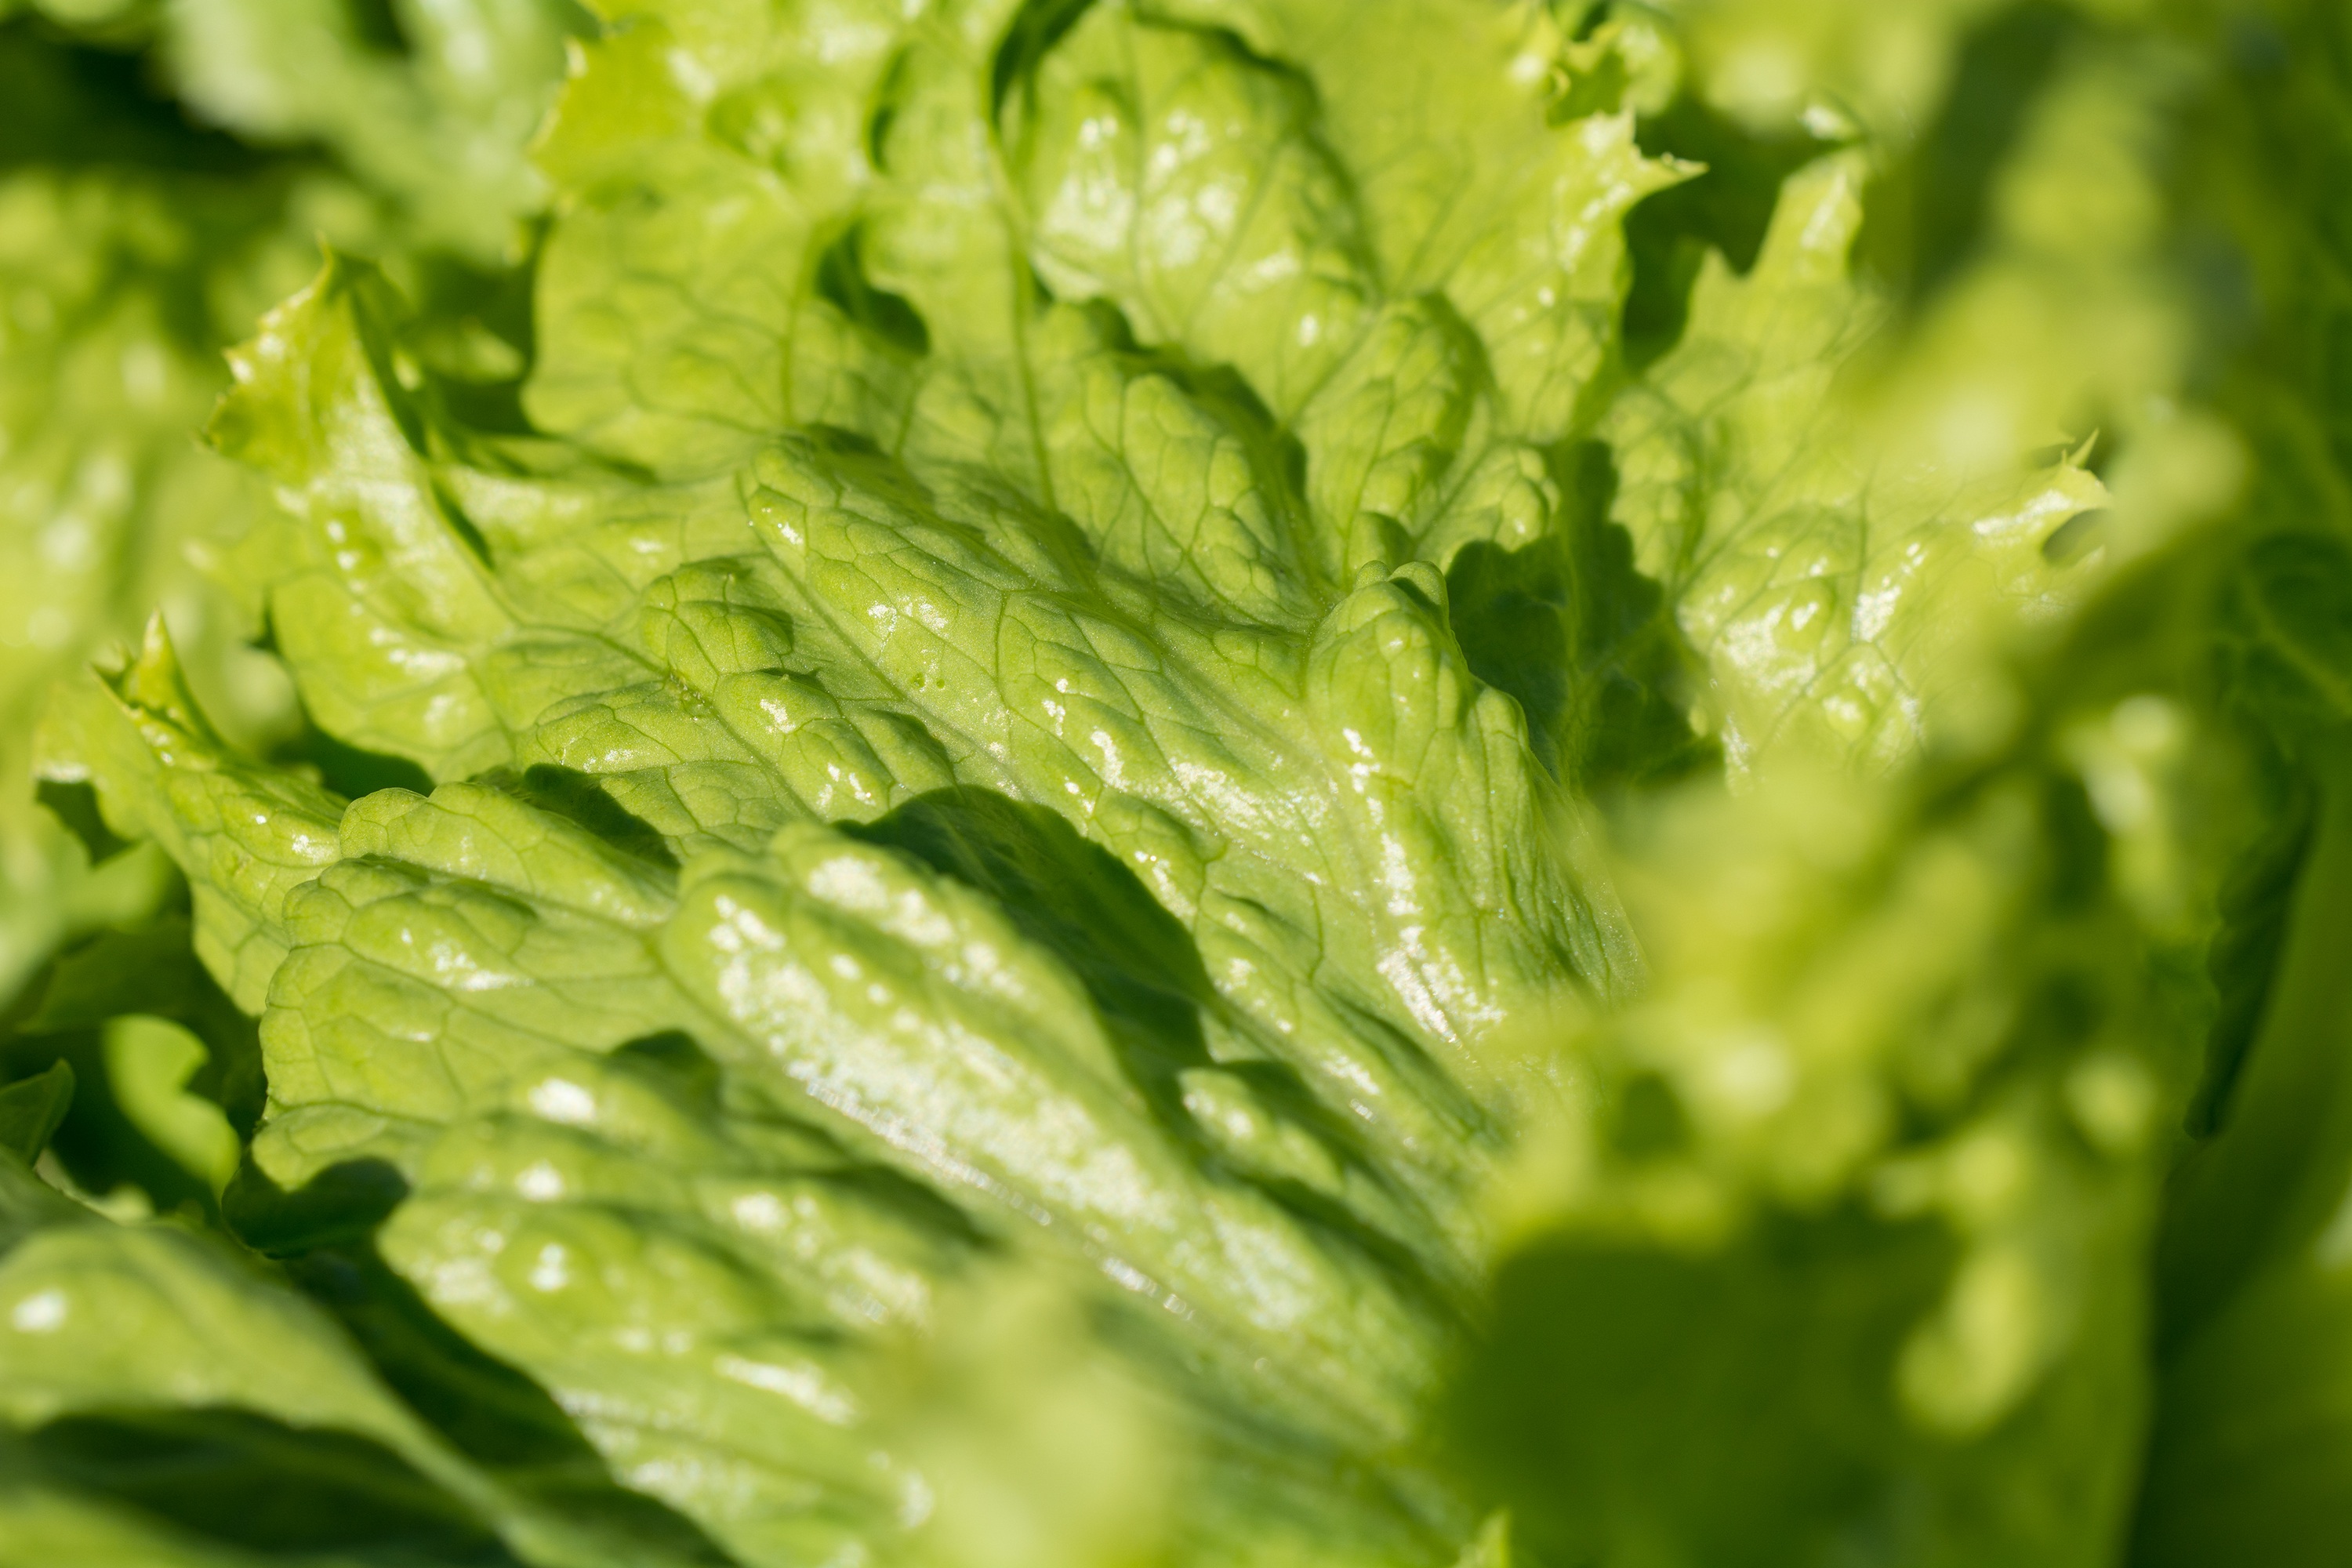
nature, structure, plant, leaf, summer, food, salad, green, herb, produce, vegetable, garden, healthy, close, eat, nutrition, bed, vegetables, vegetarian, minerals, vitamins, frisch, of course, natural product, brassica, bio, vegetable garden, in the garden, iceberg lettuce, lettuce leaves, brassica rapa, leaf vegetable, rapini